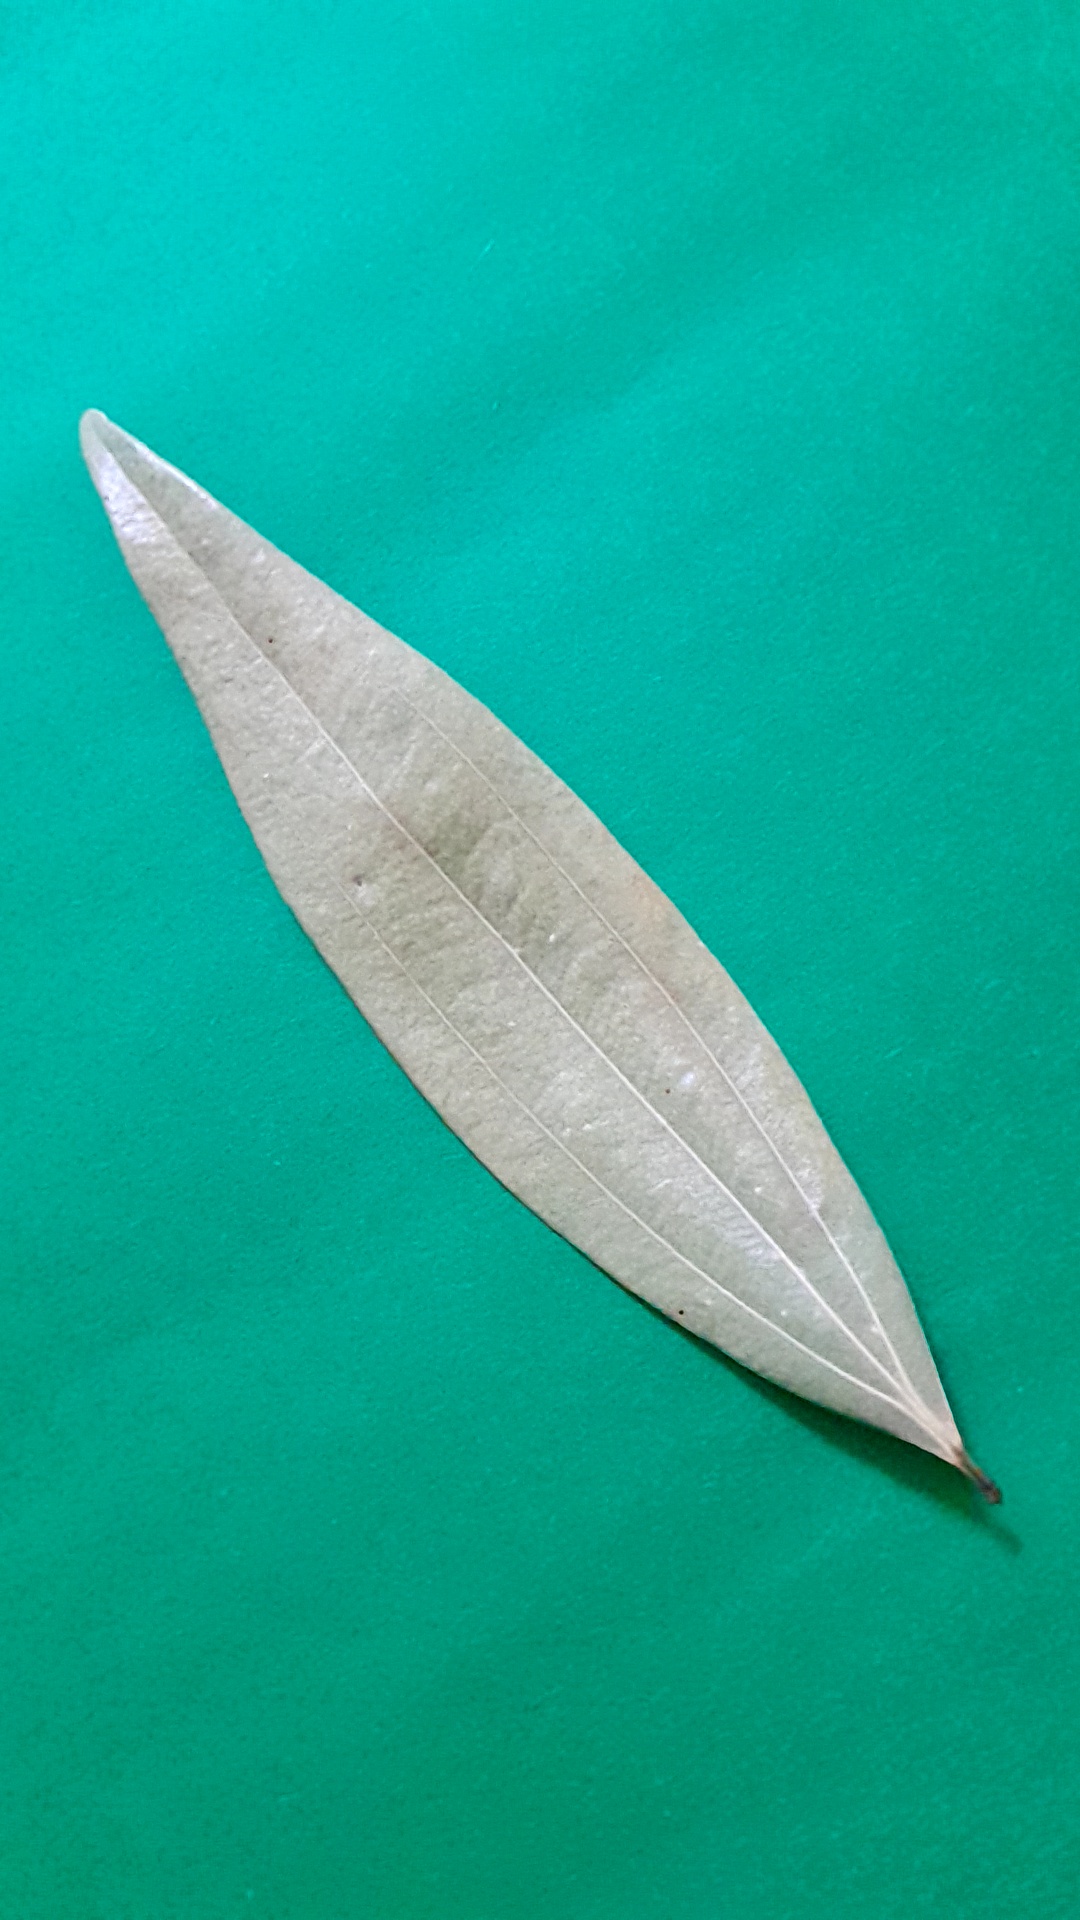
Label: Dry Leaf